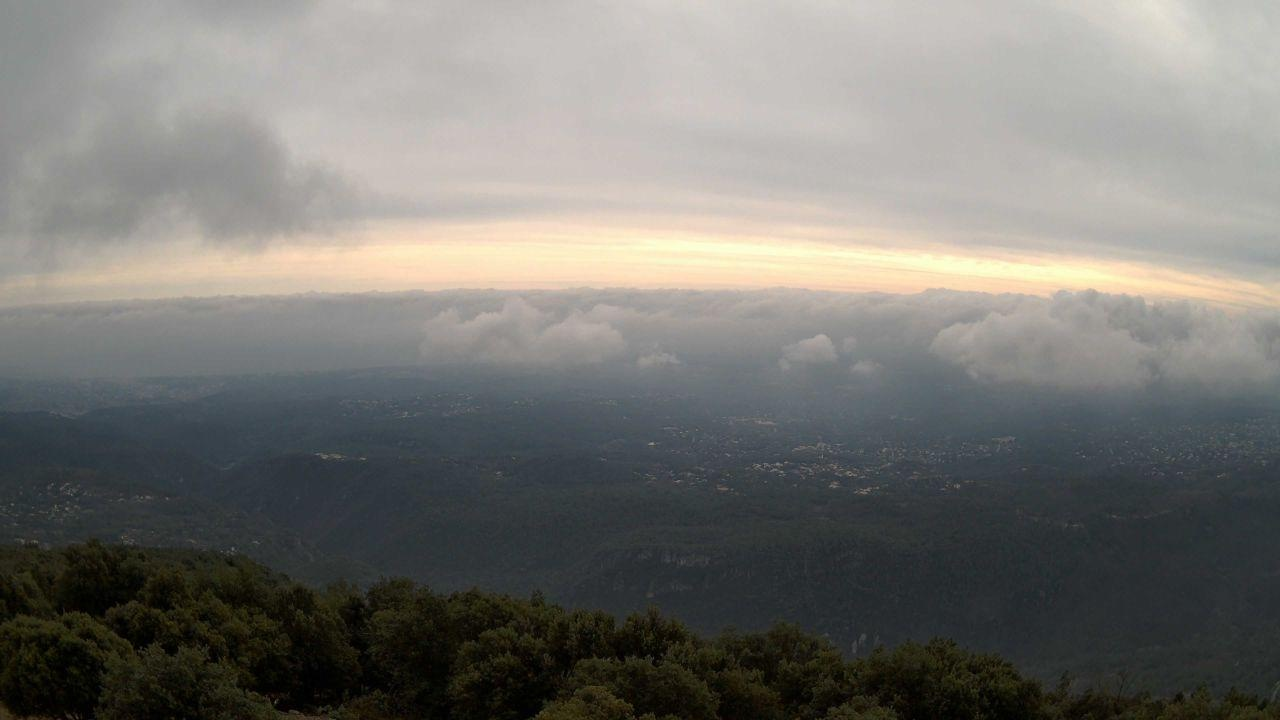
Fire: no
Smoke: no